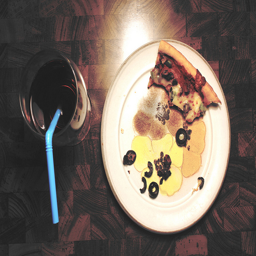
The mostly eaten pizza slice is next to olive pieces.
A white plate topped with a half eaten slice of pizza.
A piece of bitten pizza slice with olives next to a drink.
A plate with pizza on it and a glass with a straw.
Some half eaten pizza is on a plate.